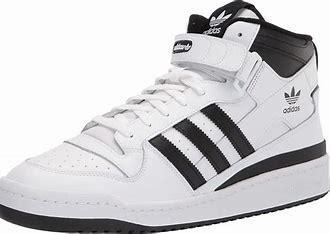
Brand: adidas
Model: originals Adidas Originals Forum